Cornucopia (concert tour)

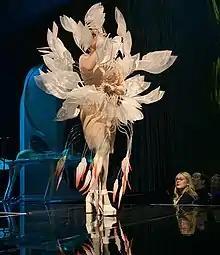
Björk performing at The Shed in New York City on May 6, 2019.

"Entertainment Weekly" praised the show and its visual presentation, with journalist Leah Greenblatt describing it as "the meticulous product of her own supremely Björkian making, from the heralding trumpets and imported Icelandic choir that open the evening to the gleaming Barbarella tea-cup platforms and the mind-bending visuals, projected throughout like screensavers from a civilization much more advanced than ours". "Vulture" journalist Craig Jenkins billed the show as "the Wildest Visual Display in a Concert That I've Ever Seen". He went on to commend the show as "a dream of a future where technology and nature can commune as one. For 100 minutes, Cornucopia helps the audience to imagine that world. It is one of the most incredible displays of lights and sounds ever to grace a stage in the city". Eli Petzold from "The Reykjavík Grapevine" analysed the theme of the show, noting that "In Cornucopia, coherence, linearity, and familiarity are indulgences rather than givens, underscoring the overarching imperative to reject comfort and precedent in search of a better future". In a mixed review for the show, "Financial Times" journalist John Rockwell observed how "Björk's remarkable ear for musical timbres can get lost in a bass-heavy sonic sludge. Her fascinating lyrics are pretty much impossible to discern, and the costumes often verge on the downright weird. The whole affair verges on emotion overcome by pretension", but concluded by writing that "there is nothing out there like Björk, in Iceland or Brooklyn or the world. She epitomises Icelandic art while transcending it". NJ.com commended the show for its promotion of climate change awareness, noting that "that's not to suggest this performance was simply a vehicle for Björk's political views, or to say the musicians relied on the room's exceedingly advanced tech as some sort of crutch. No, the most dazzling moments came from the humans involved in this mesmerizing production, which was at once bafflingly esoteric and immediately unforgettable". Gabriela Tully Claymore of "Stereogum" described the show as "a sensory feast".